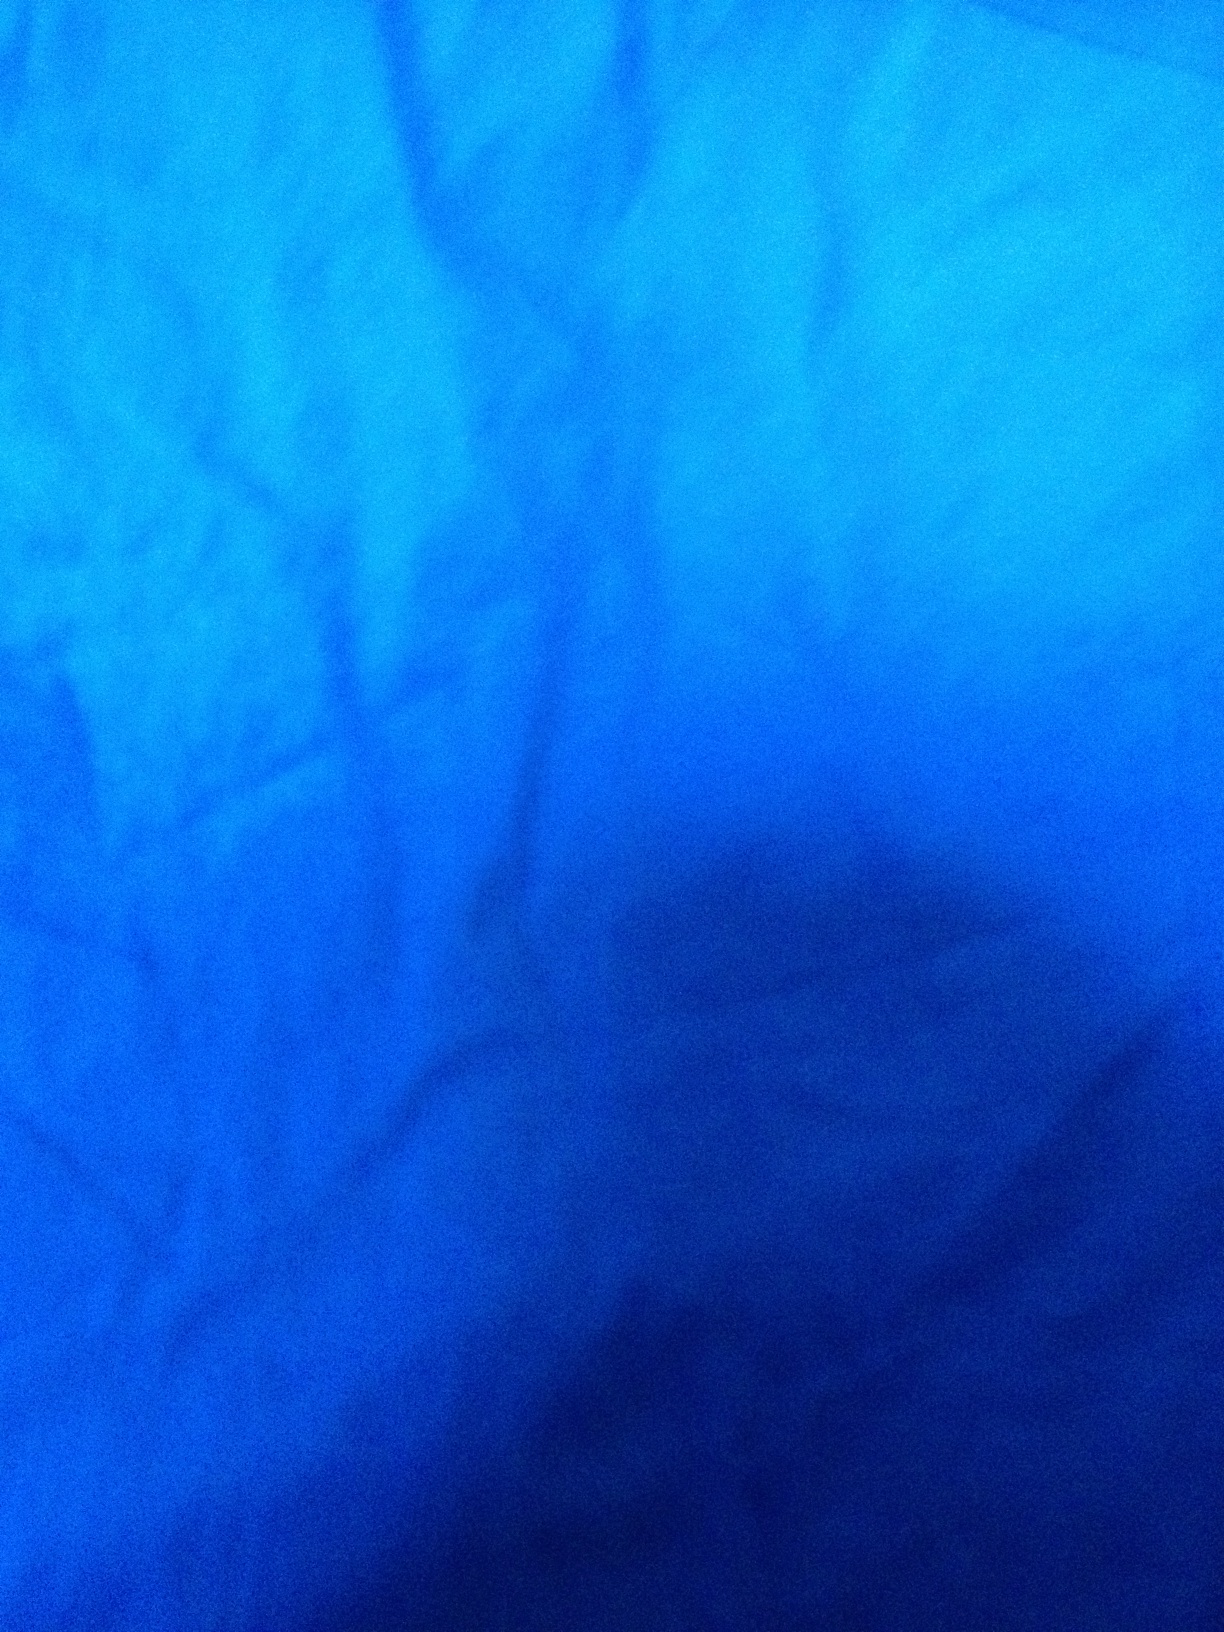Question: What color is this shirt?
Answer: blue